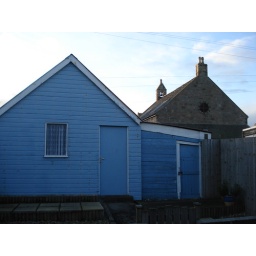
Lovely blue colours on a building in Fittie, Aberdeen.